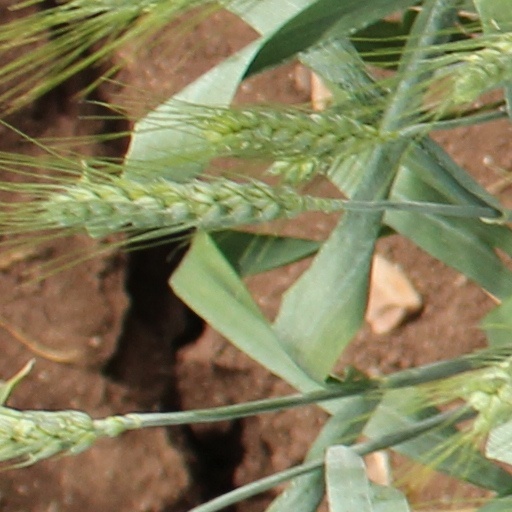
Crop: wheat